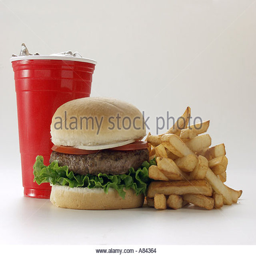
a hamburger with fries and a soda